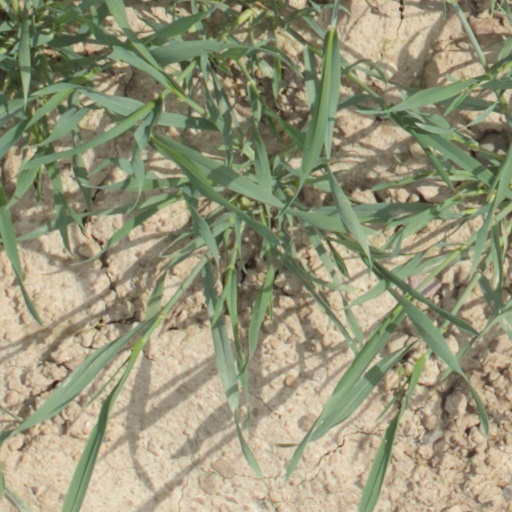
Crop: wheat